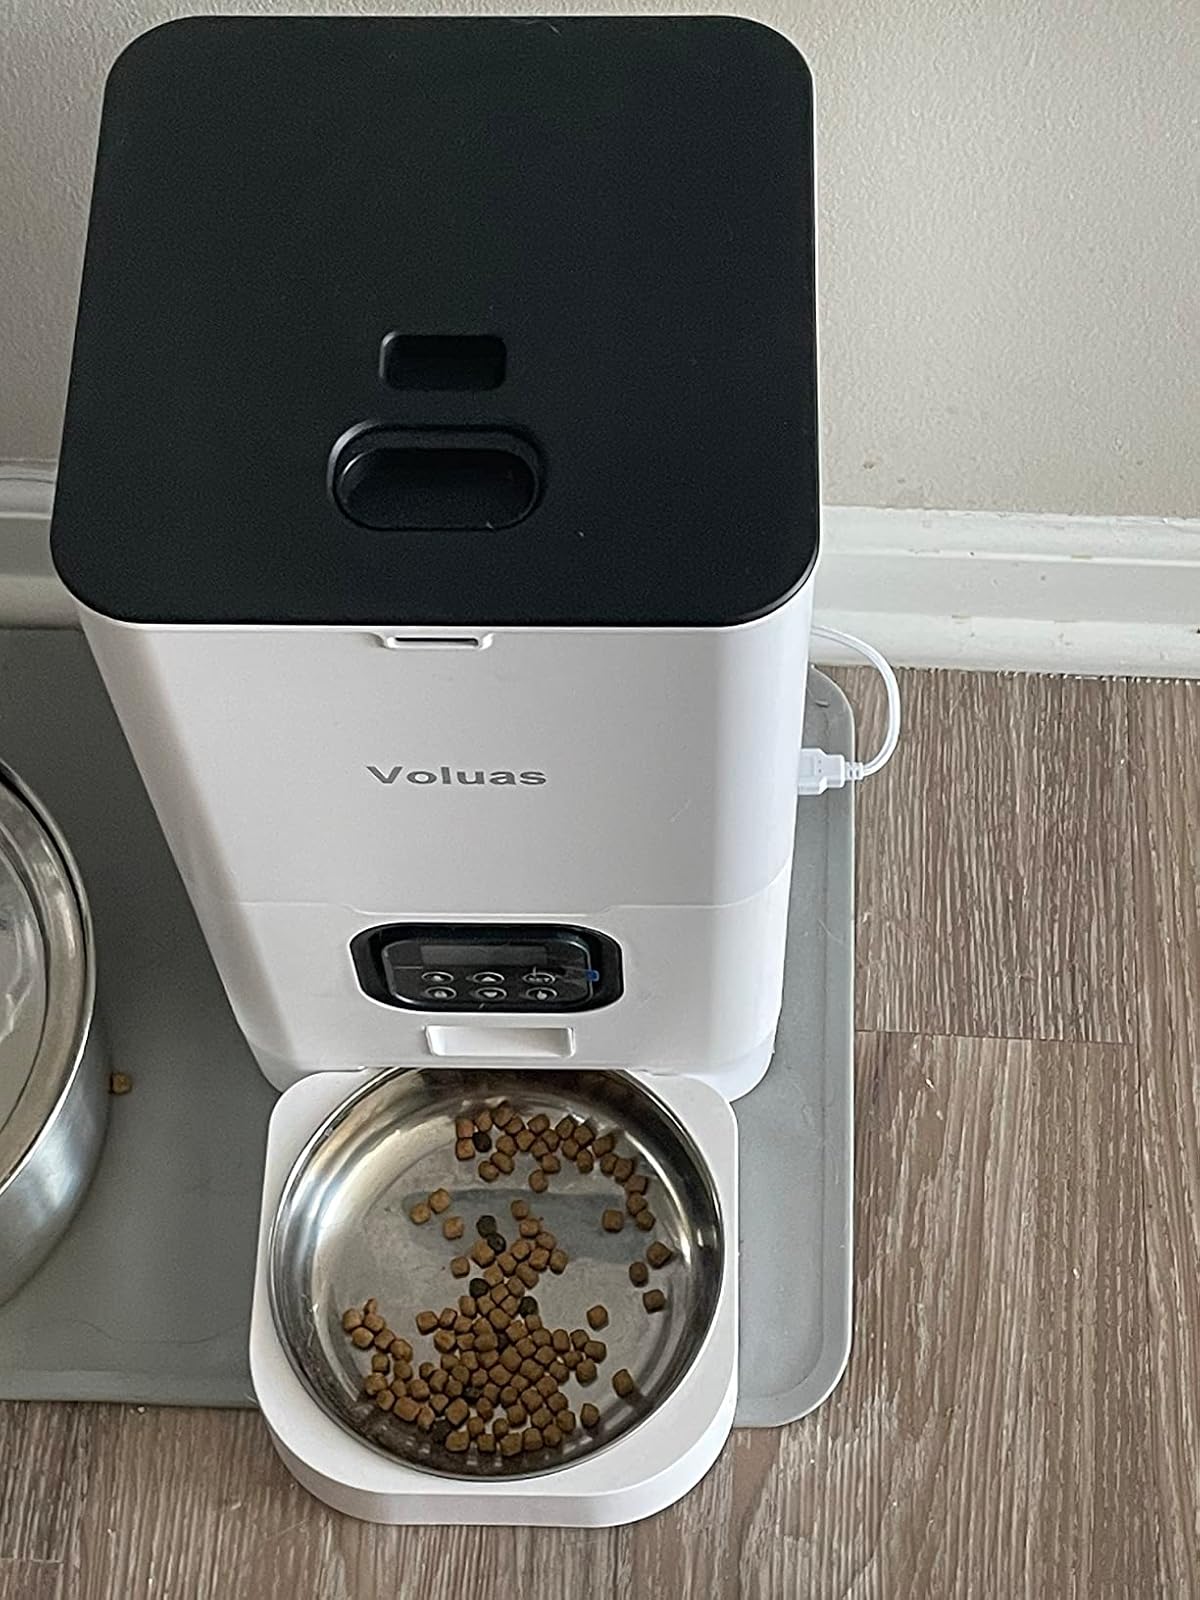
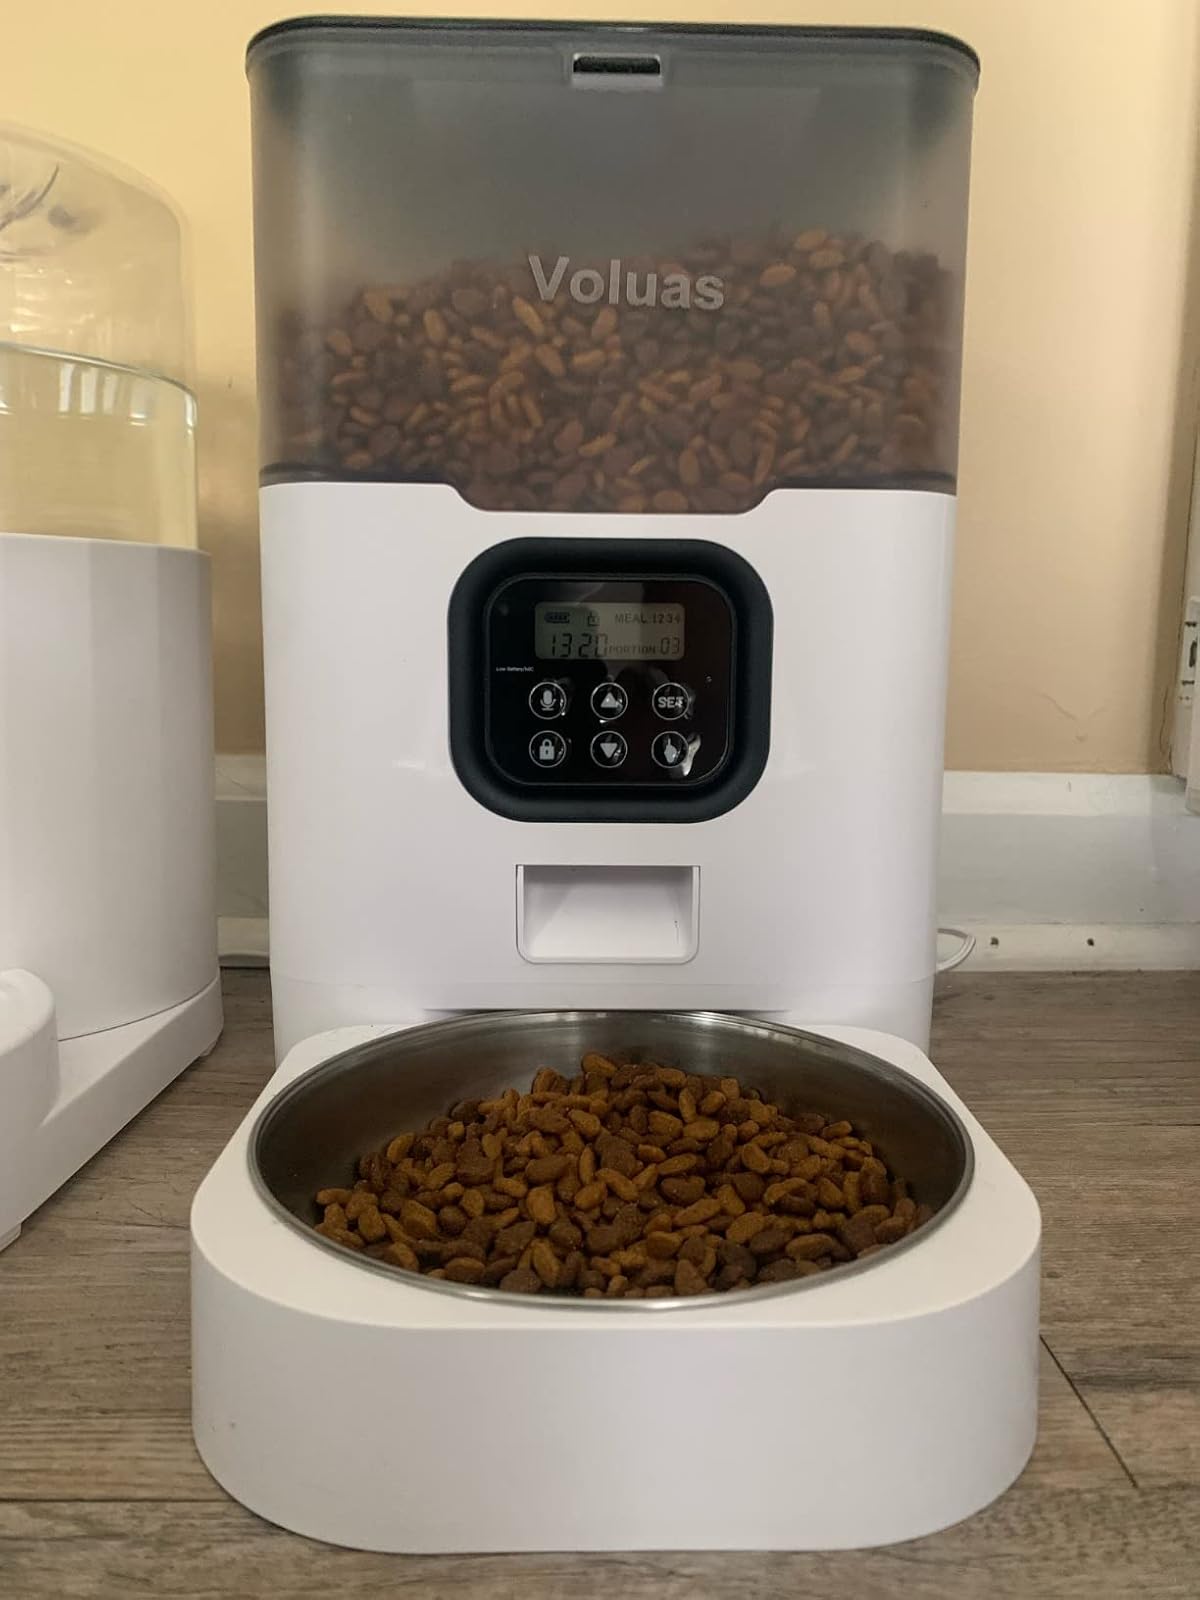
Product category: items_feeder
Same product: no